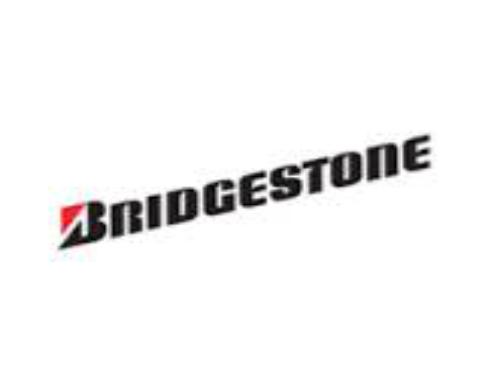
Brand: Bridgestone
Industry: Transportation